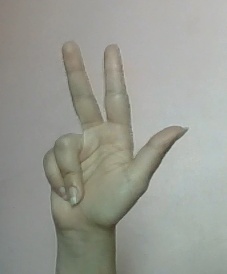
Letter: al